Digosville

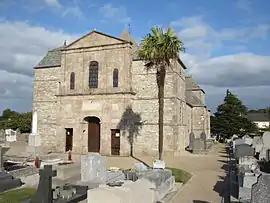
The church of Notre-Dame with its facade of red porphyry

Digosville is a commune in the Manche department in north-western France.